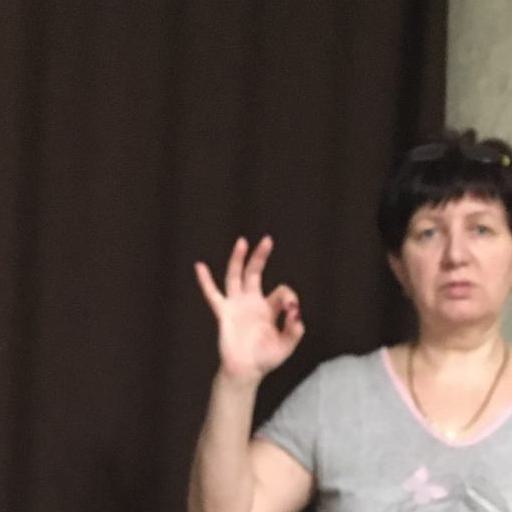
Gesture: ok